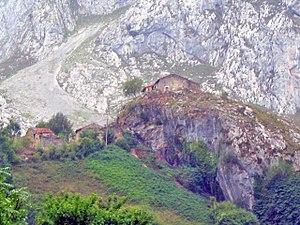
Bulnes est une paroisse civile du concejo de Cabrales dans les Asturies en Espagne, et un lieudit de cette paroisse. C'est un village traditionnel très isolé au cœur des Pics d'Europe, devenu un point de départ touristique pour des sentiers de randonnée en montagne et pour l'alpinisme. Le village de Bulnes avait la particularité de n'être relié par aucune route à la province jusqu'à 2001, année qui a vu la construction d'un funiculaire souterrain de désenclavement nommé funiculaire de Bulnes.